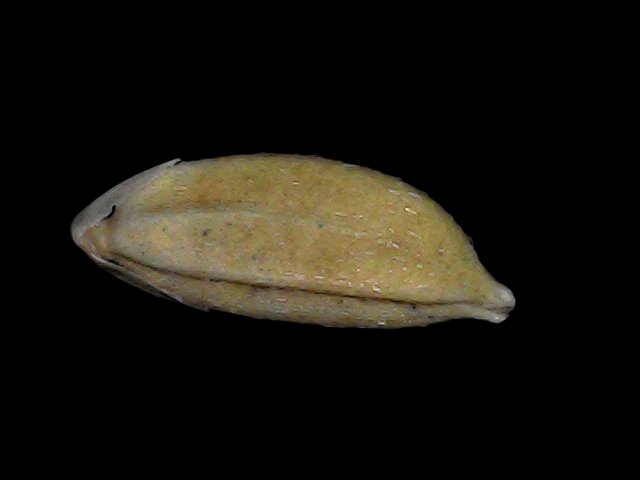
Rice variety: Bd34